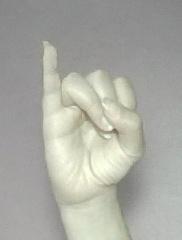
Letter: meem